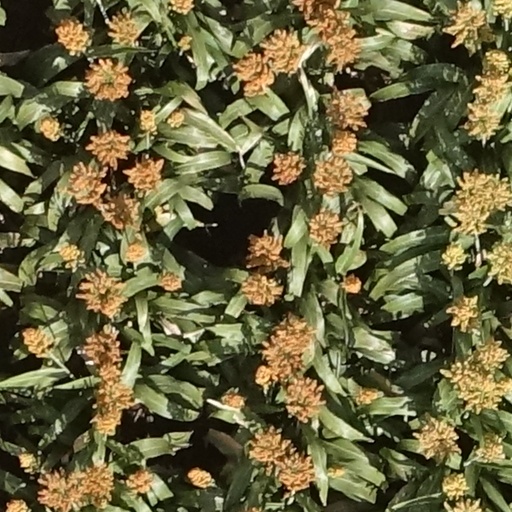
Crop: sorghum